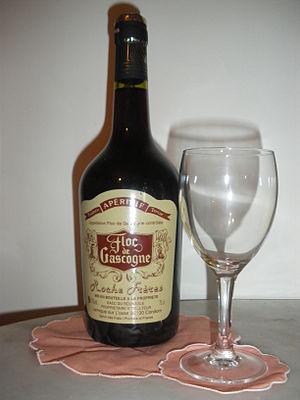
Floc de Gascogne, apéritif à base d'Armagnac
Le floc-de-gascogne est un vin de liqueur élaboré par mélange de moût de raisin et d'armagnac jeune. Hérité d'une recette du XVIᵉ siècle, il est reconnu depuis 1990 comme appellation d'origine contrôlée et produit sur une vaste partie des départements du Gers, des Landes et de Lot-et-Garonne.